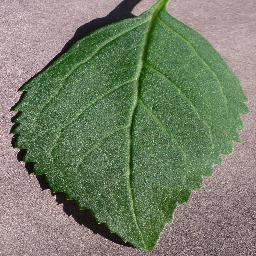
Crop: cherry
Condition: (including_sour)_healthy